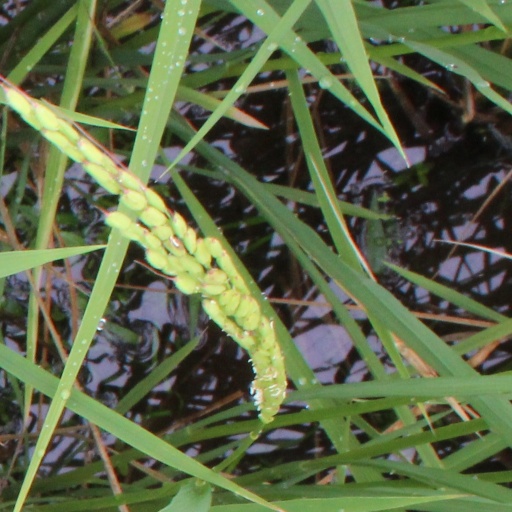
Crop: rice